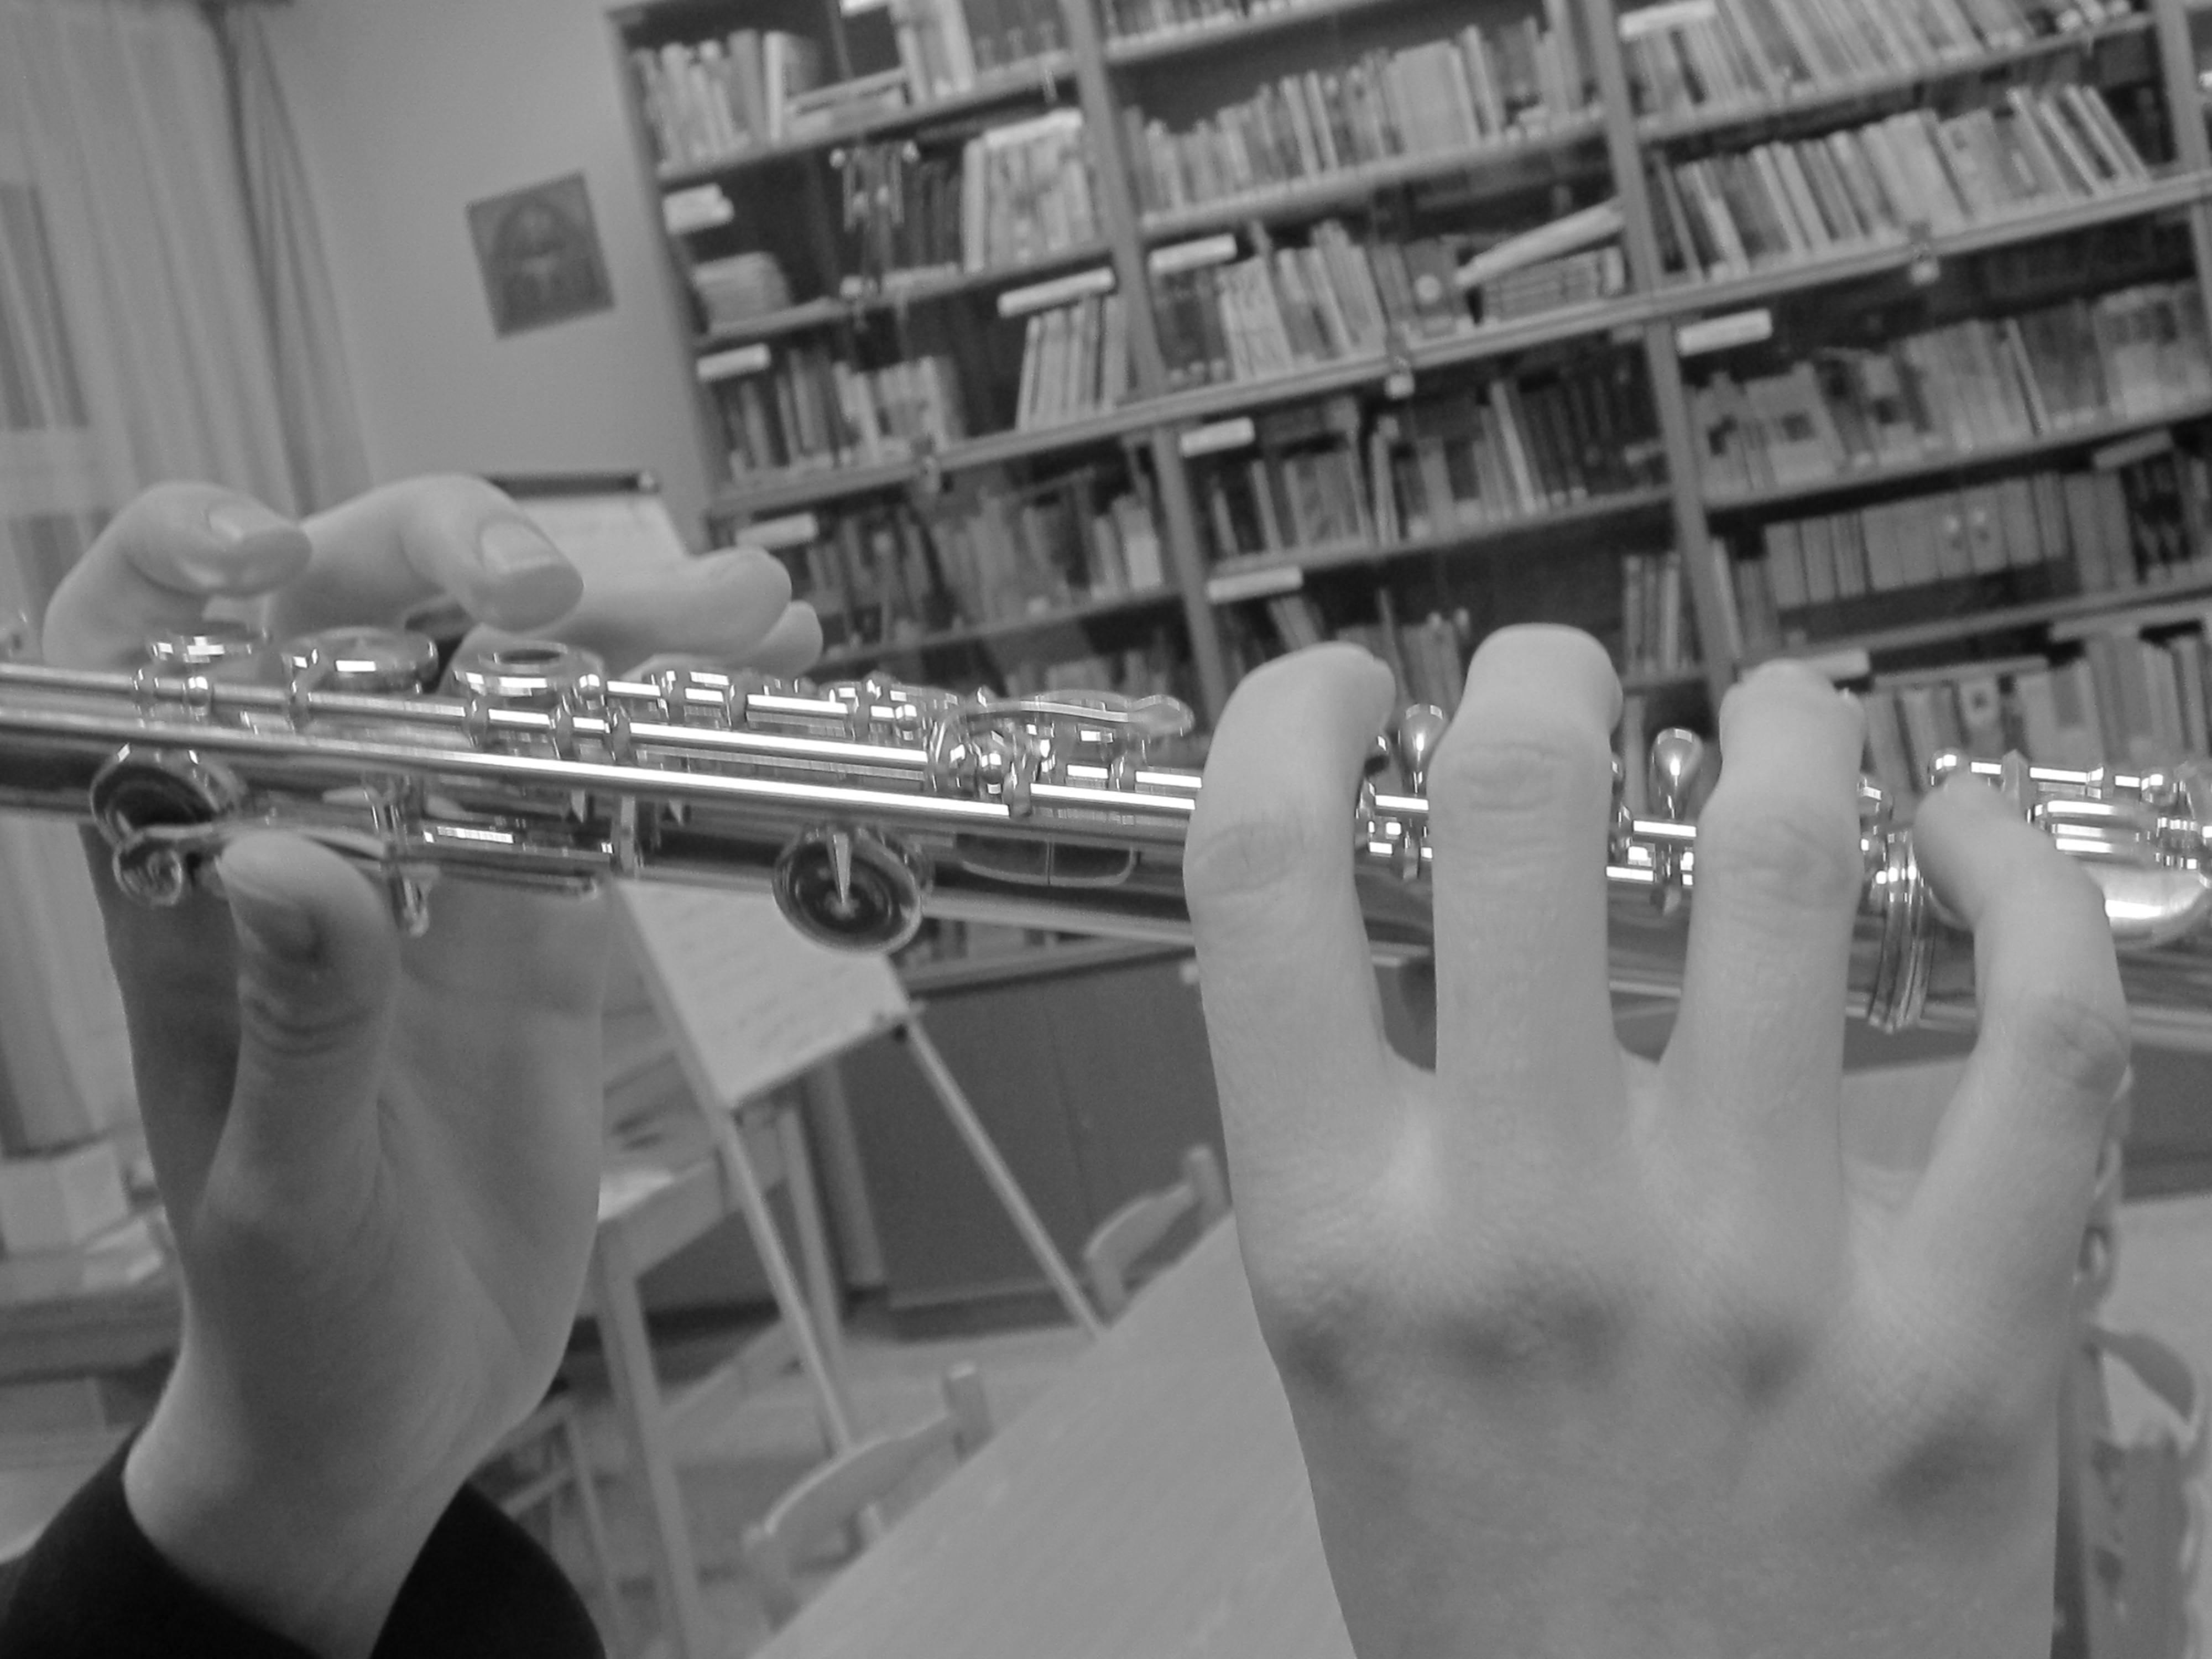
flute, black and white, musical instrument, wind instrument, woodwind instrument, monochrome photography, western concert flute, hand, monochrome, clarinet family, brass instrument, finger, trumpet, piccolo, mellophone